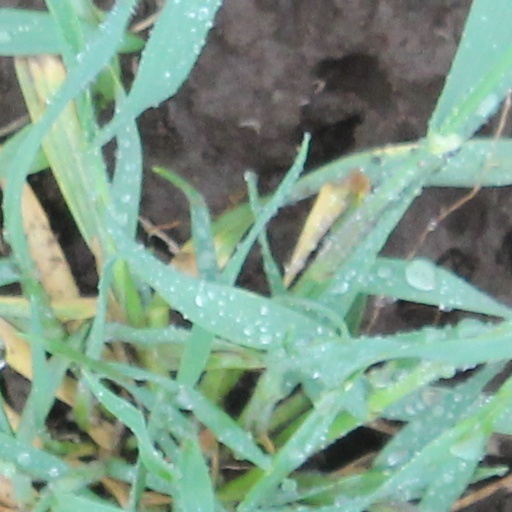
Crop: wheat